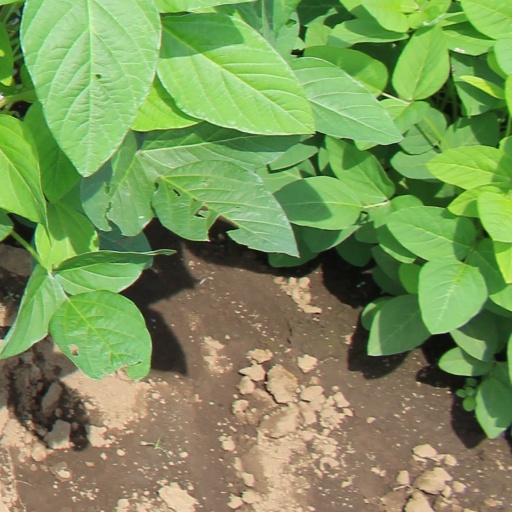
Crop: soybean